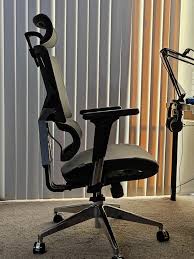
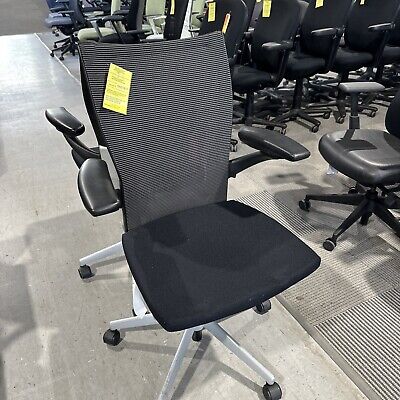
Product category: items_chair
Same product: no